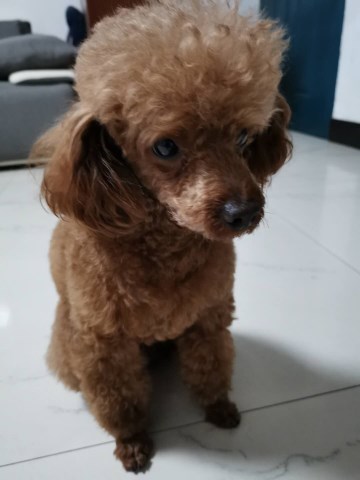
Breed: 7449-n000128-teddy